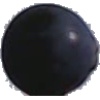
Label: Grape Blue 1